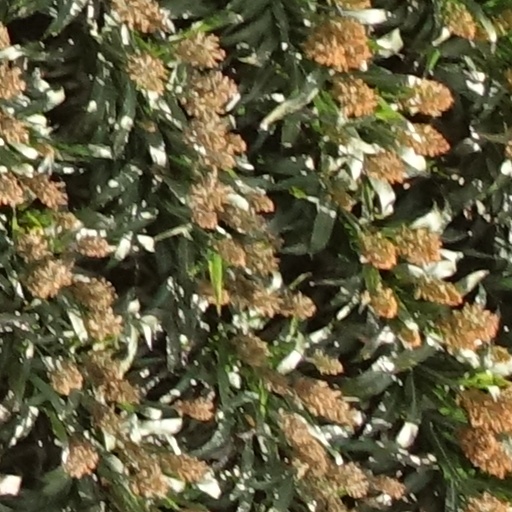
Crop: sorghum